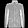
Label: Coat